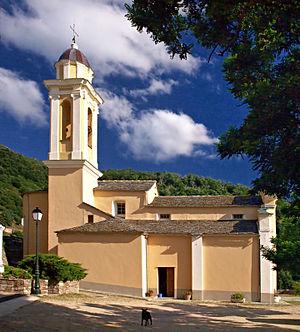
Poggio-d'Oletta, Nebbio (Corse) - Église San Cervone, façade nord
Poggio-d'Oletta est une commune française située dans la circonscription départementale de la Haute-Corse et le territoire de la collectivité de Corse. Elle appartient à l'ancienne piève d'Oletta, dans le Nebbio.